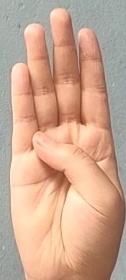
ASL sign: B